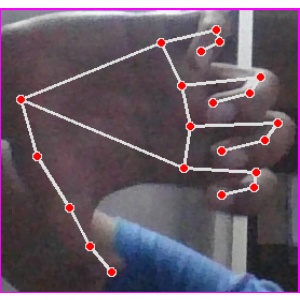
अक्षर: त